Lake Shore Electric Railway

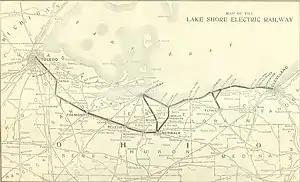
1906 Map

The Lake Shore Electric Railway (LSE) was an interurban electric railway that ran primarily between Cleveland and Toledo, Ohio by way of Sandusky and Fremont. Through arrangements with connecting interurban lines, it also offered service from Fremont to Fostoria and Lima, Ohio, and at Toledo to Detroit and Cincinnati.